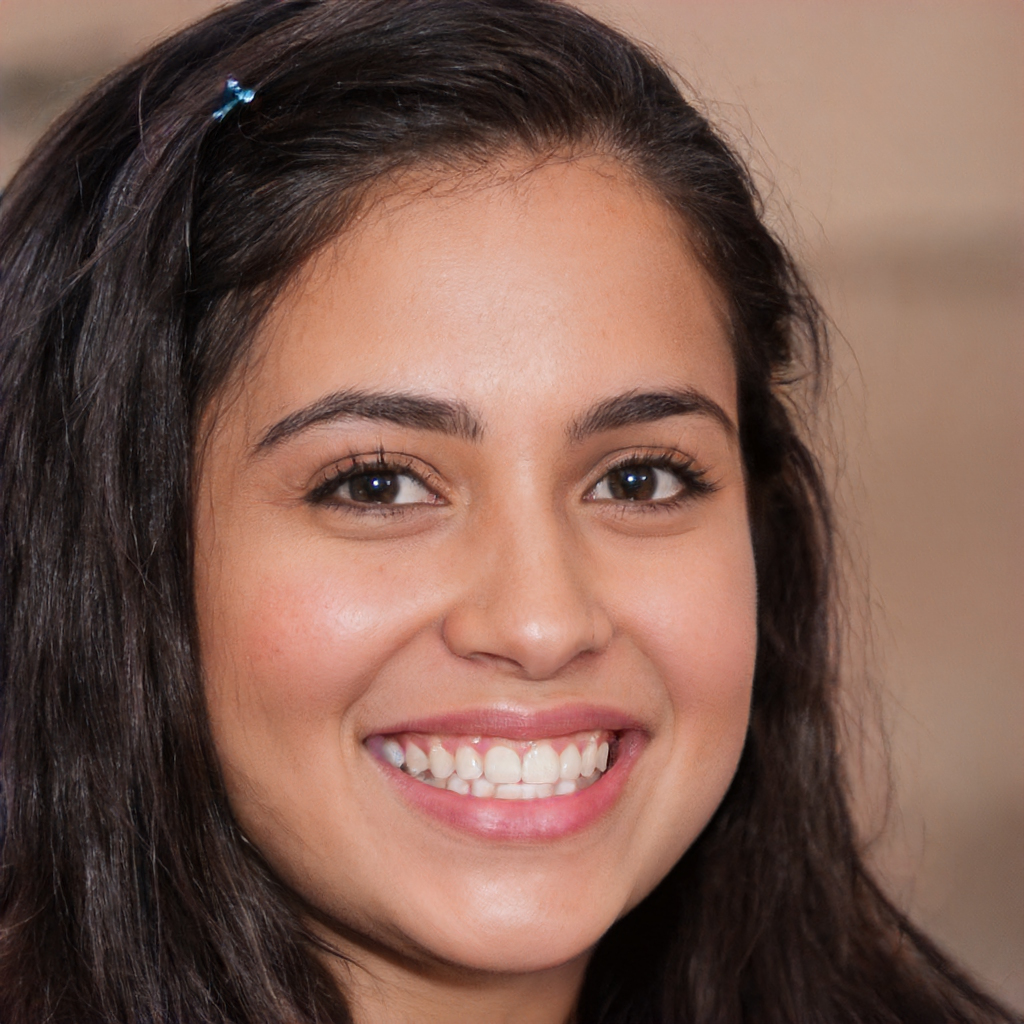
Gender: Female